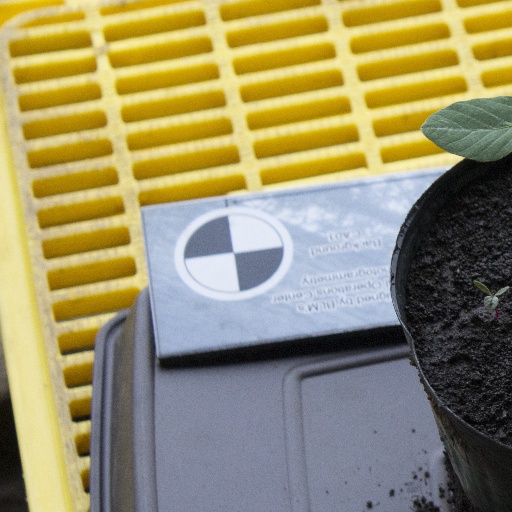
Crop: soybean